River Dart

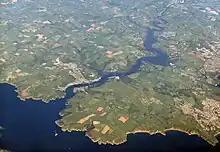
Aerial view of the Dart estuary.

The lower section of the River Dart forms Dartmouth Harbour, a deep water natural harbour with a long history of maritime usage. In modern times, the port's commercial activity has declined, but it is still a busy port for local fishing vessels and a wide variety of yachts and other private boats. Several local companies specialise in shipbuilding and repairs to small tonnage craft.